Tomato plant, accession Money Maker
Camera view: horizontal (90 deg, fisheye); turntable rotation: 240 degrees
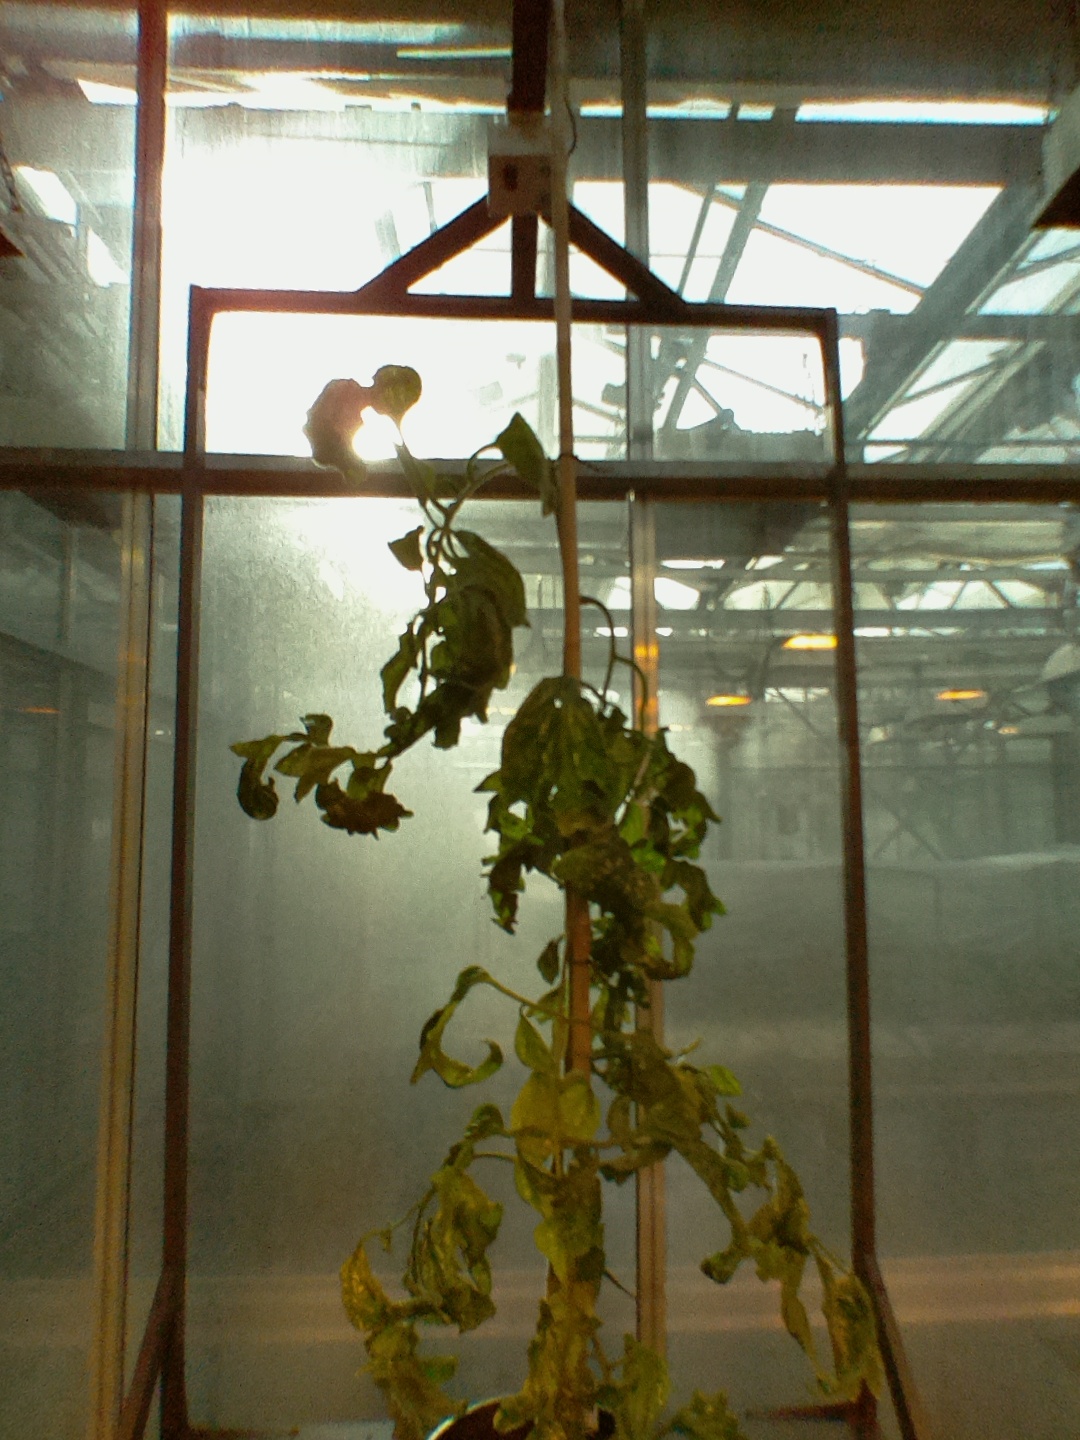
BBCH growth stage 52: 2 inflorescences visible